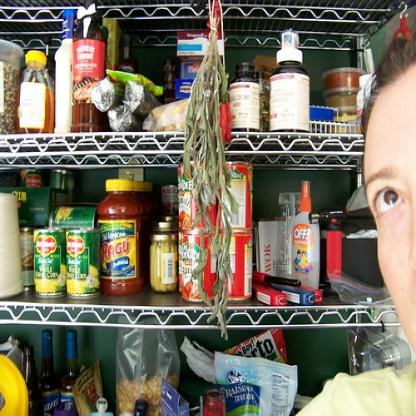
Scene: Indoor